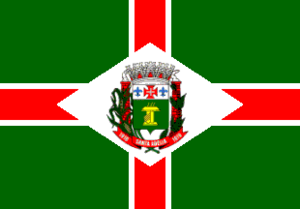
Santa Adélia est une municipalité brésilienne de l'État de São Paulo et la Microrégion de Catanduva.